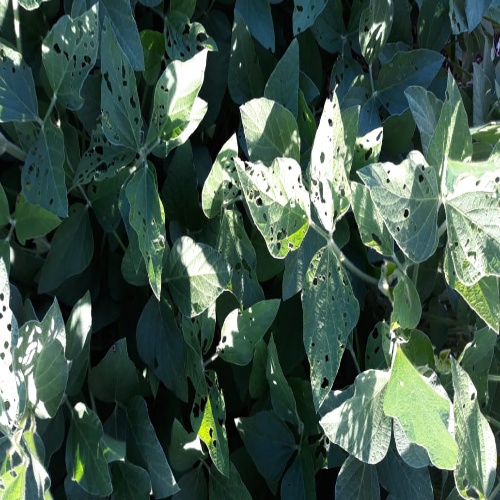
Label: Caterpillar